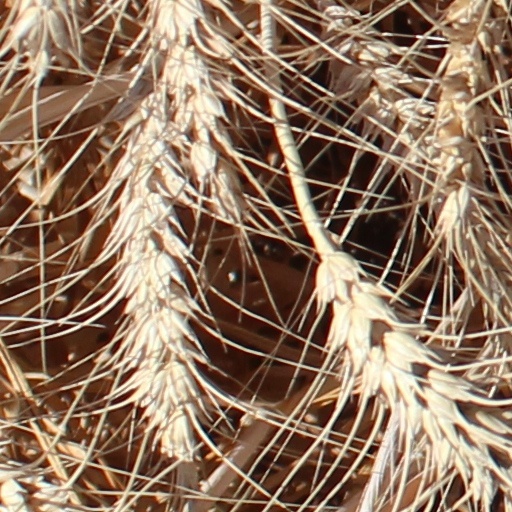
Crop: wheat